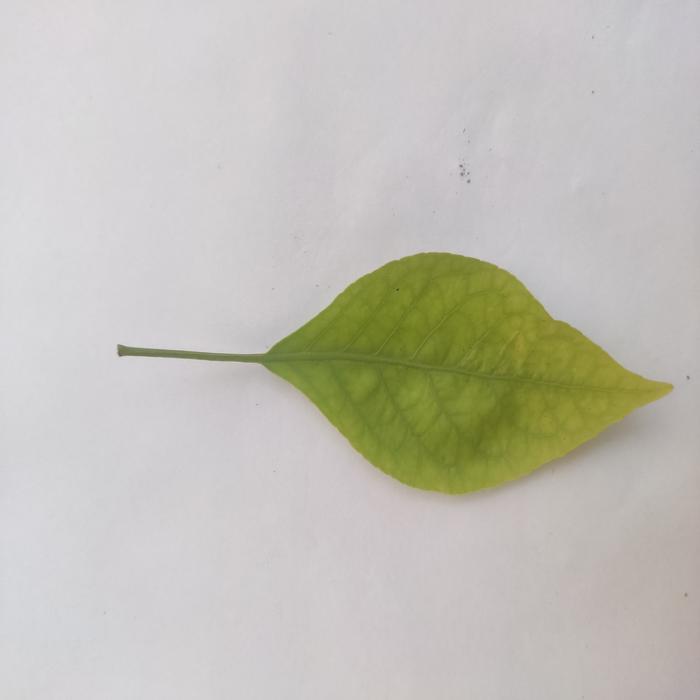
Crop: Aegle Marmelos
Leaf condition: Cercospora_Leaf